Describe the emotion expressed in this image:  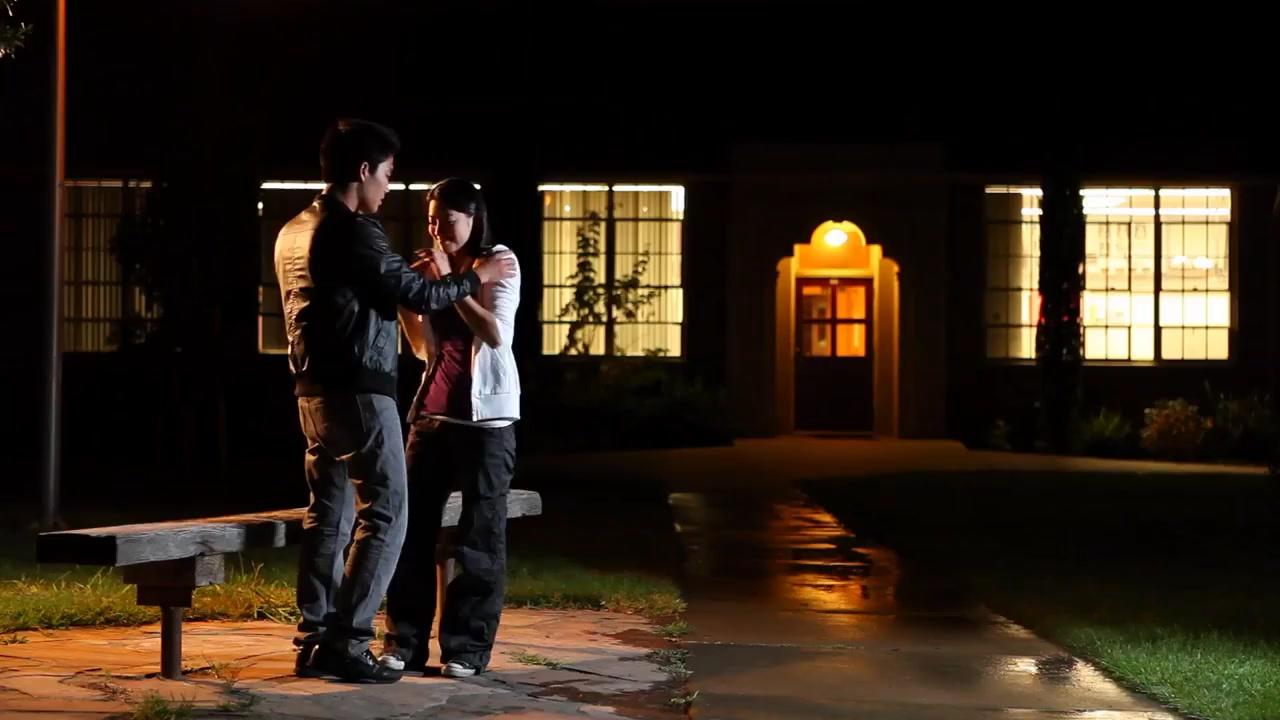
This person displays Fear, valence and arousal with high intensity.